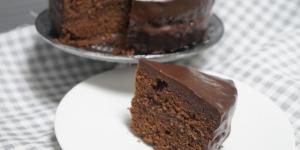
torta de chocolate al microondas